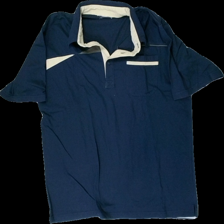
View: front
Type: Shirt
Category: Men
Brand: Missing
Colors: Blue, Beige
Material: 62% cotton, 38% polyester
Cut: Regular
Season: All
Stains: Minor
Holes: Minor
Price range: <50
Recommended usage: Export
Comment: Washed out